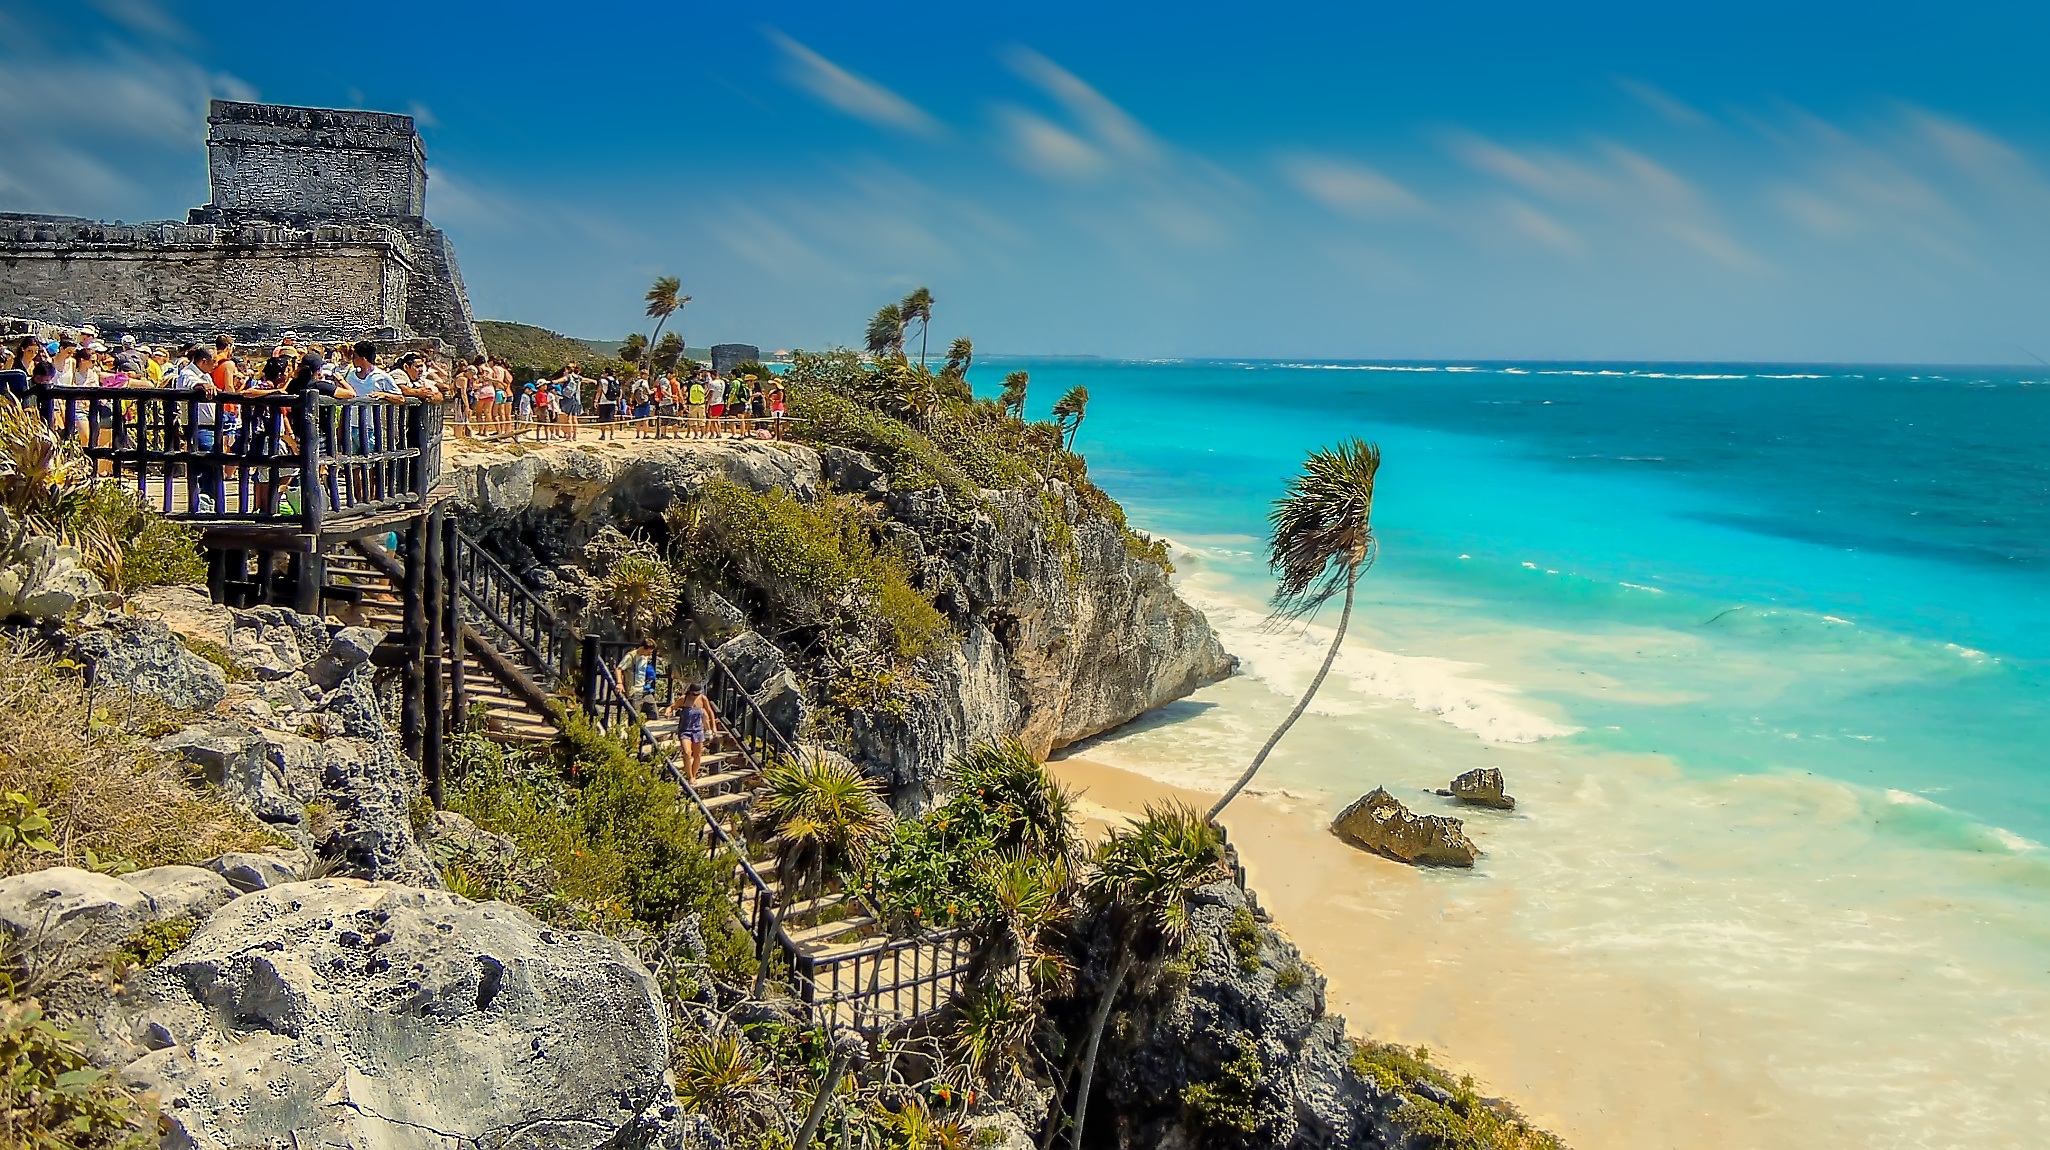
beach, landscape, sea, coast, tree, water, rock, ocean, sky, sun, shore, vacation, cliff, seascape, bay, tourism, terrain, holidays, mexico, sandy beach, palm trees, cape, maya, yucatan, palma, tulum, exotica, promontory, the mayans, azure water, azure sea, beach in mexico, coastal and oceanic landforms